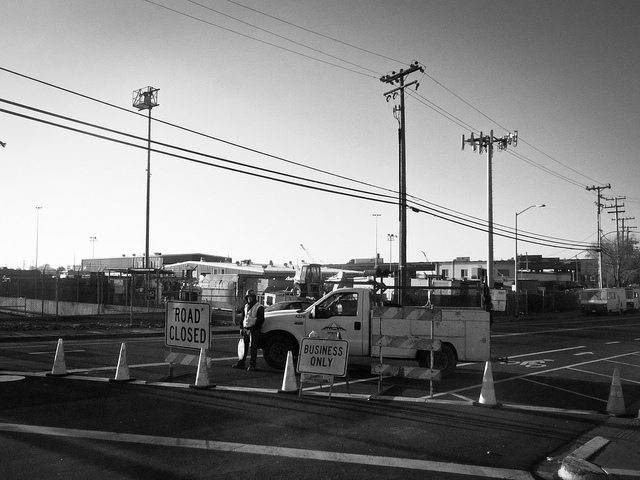
A white truck is parked in a parking lot near traffic cones and power lines.

A truck is behind cones by a sign that says road closed.

A work truck parked in front of a Road Closed sign.